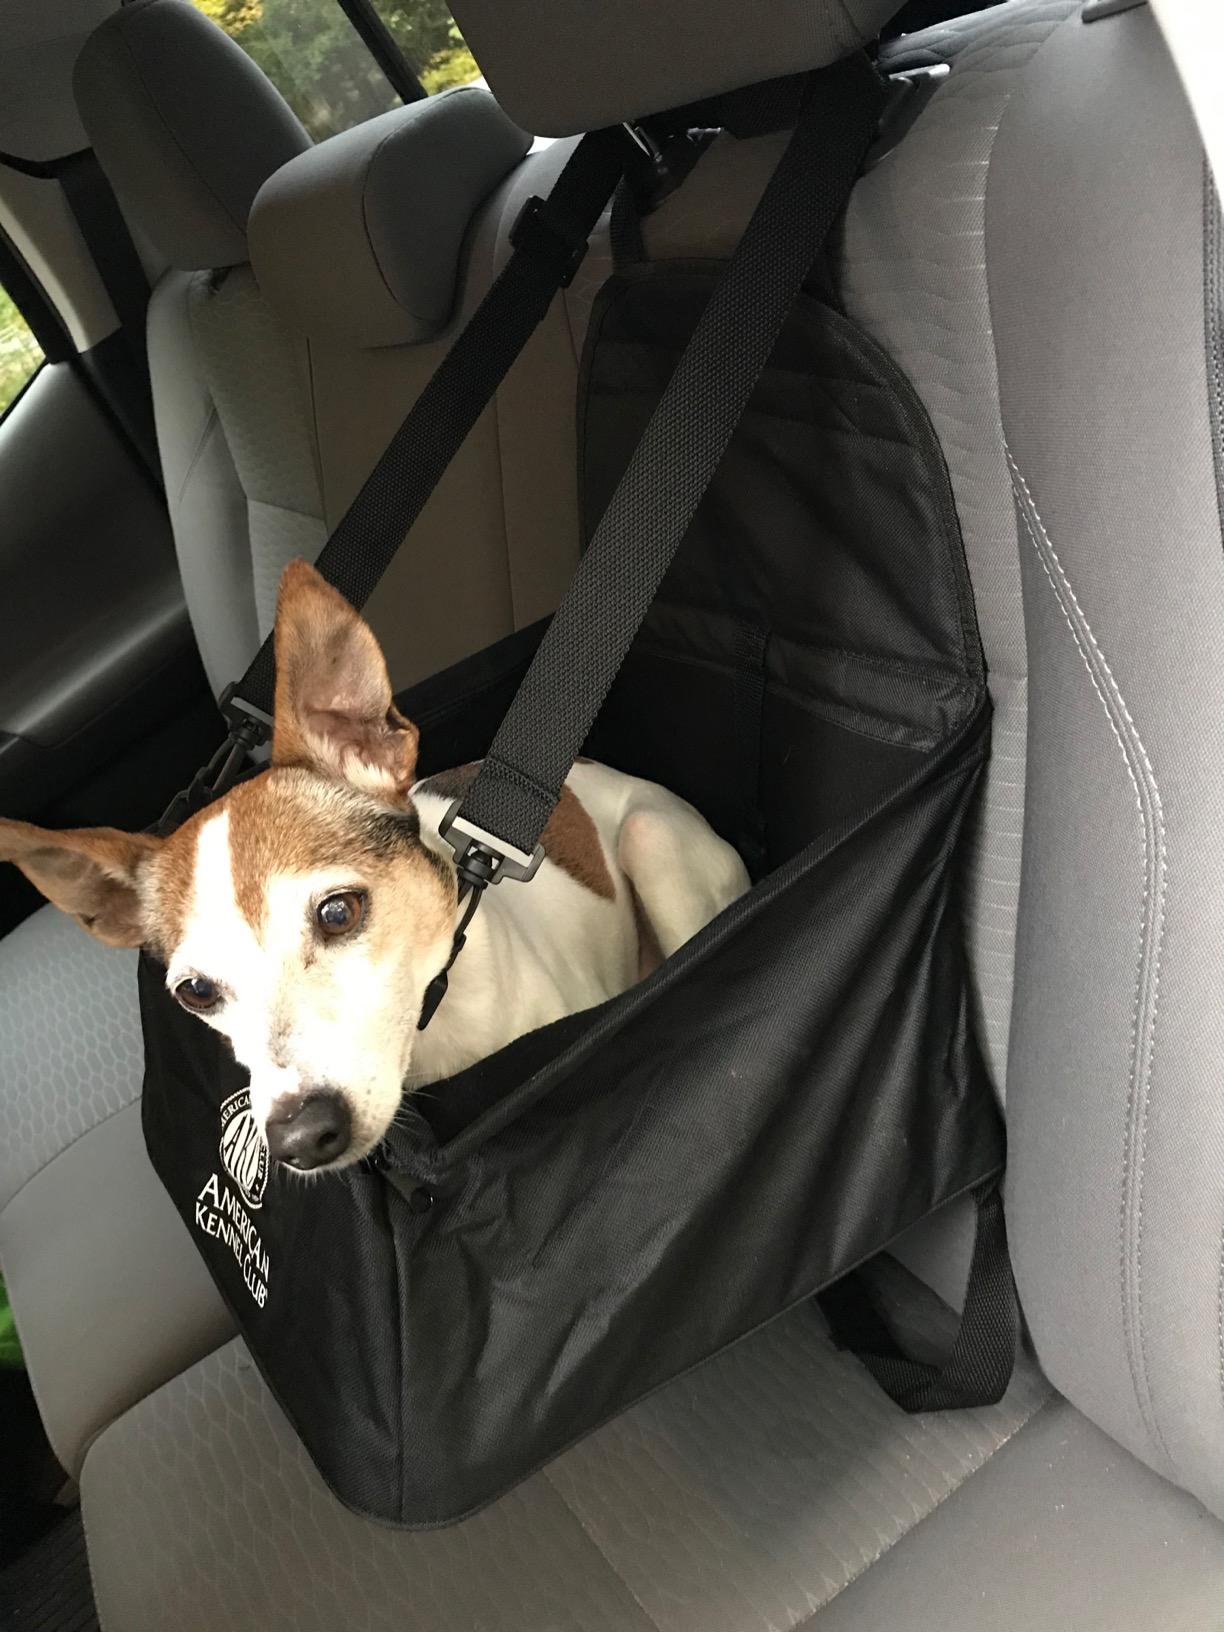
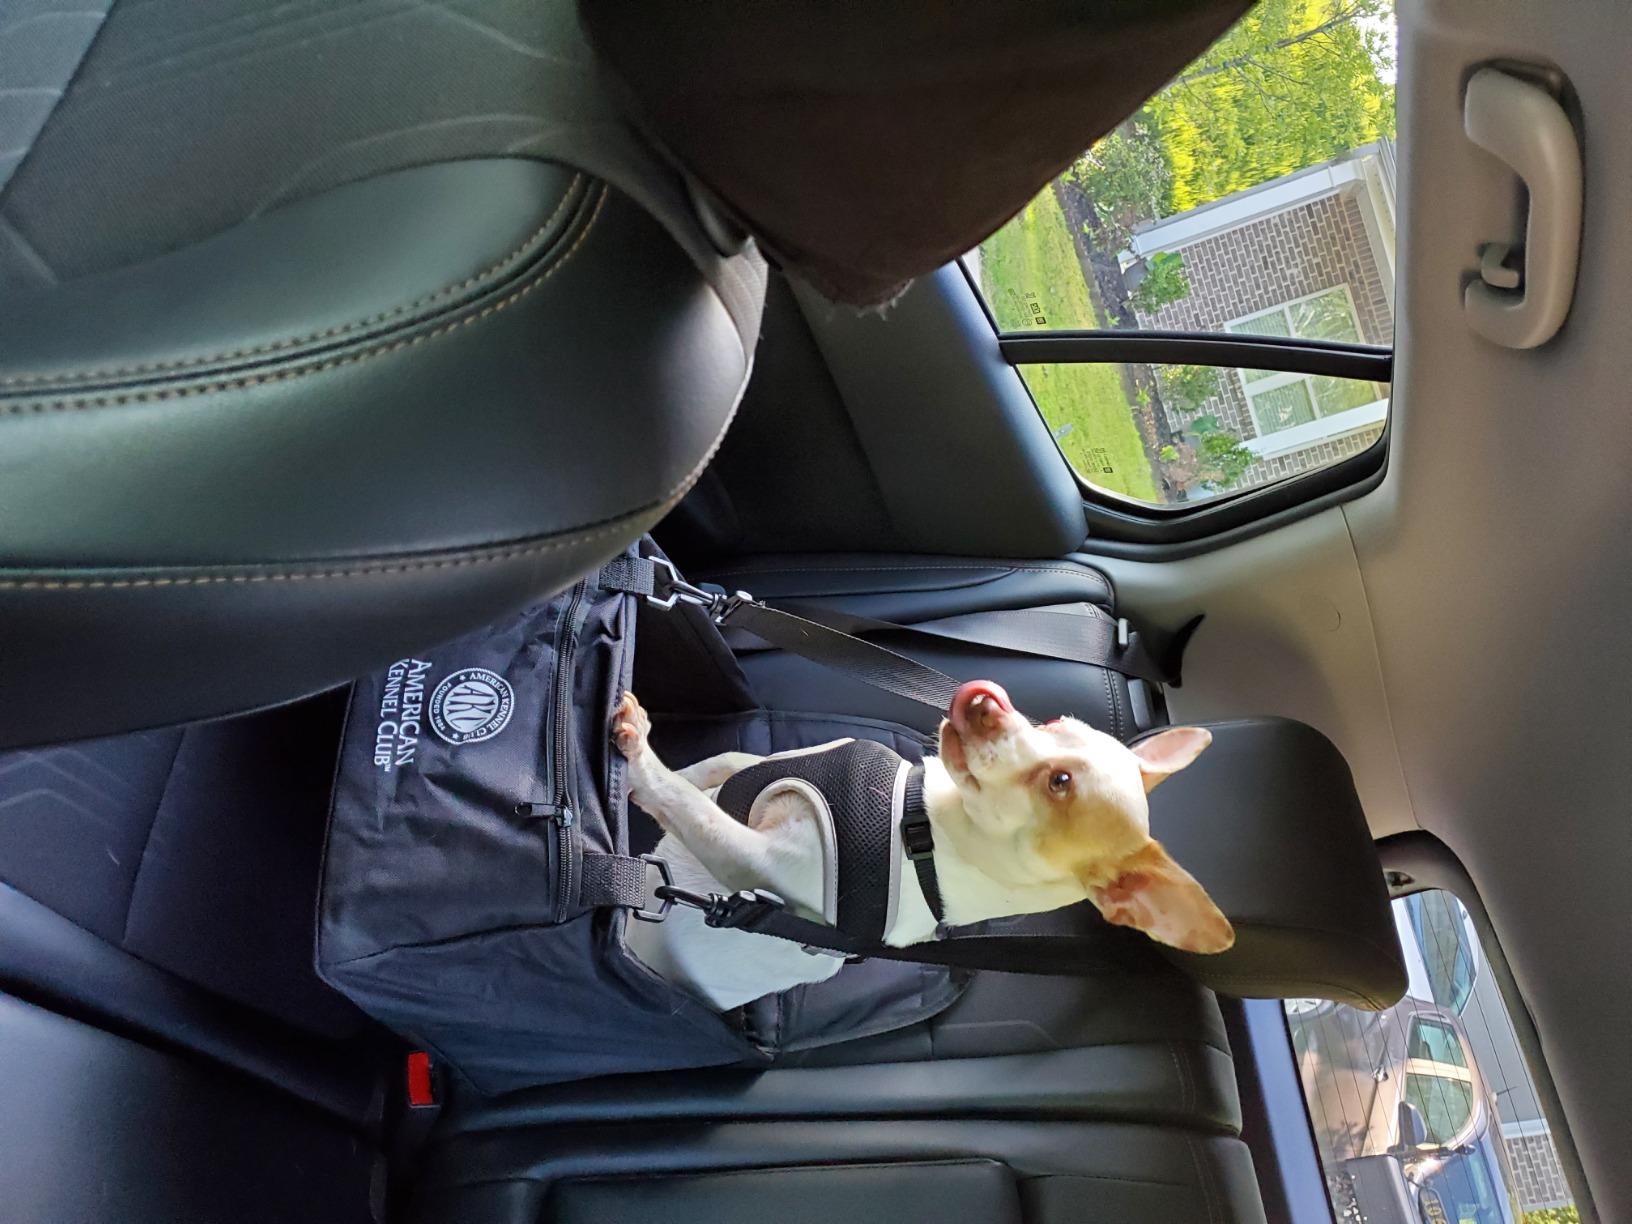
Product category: items_kennel
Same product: yes